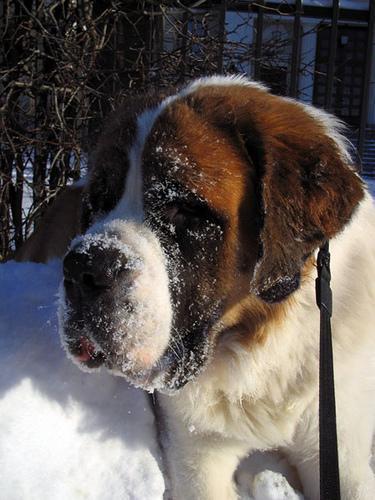
Saint_Bernard